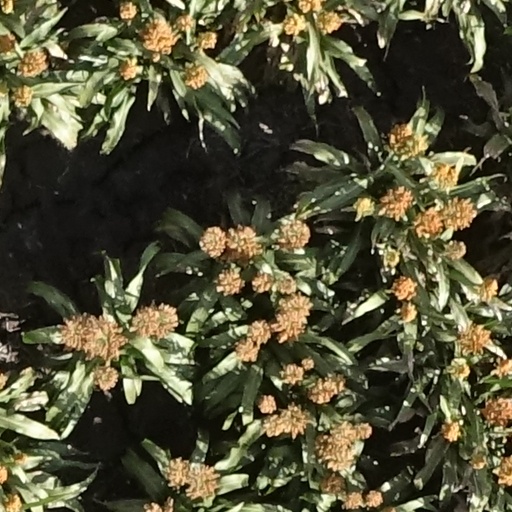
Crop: sorghum